Monumental Clock of Pachuca

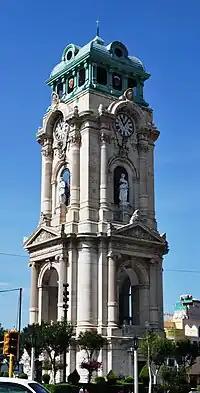
Tower of the Monumental Clock of Pachuca.

The tower is built of white stone quarry in neoclassical style. Each of its four faces pointing to the cardinals. The tower is composed of four sections or levels: